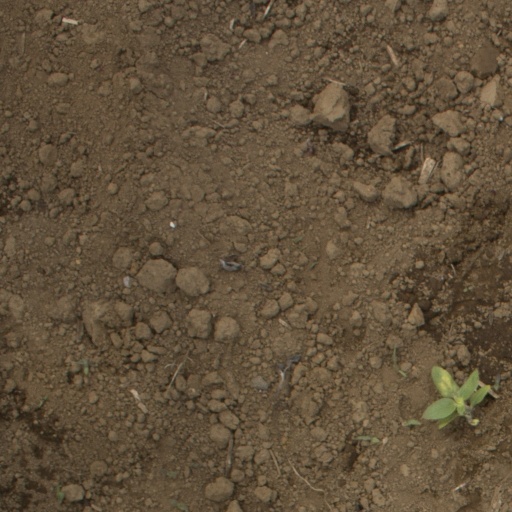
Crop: Jerusalem artichoke